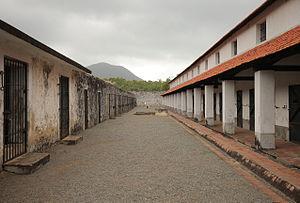
Le bagne de Poulo Condor était un bagne installé sur l'île de Poulo Condor, faisant partie de l'archipel de Côn Đảo, situé à 230 km au sud de Hô-Chi-Minh-Ville dans la mer de Chine méridionale. Son nom dérive du malais Pu Lao Kundur qui signifie « l'île aux courges ».